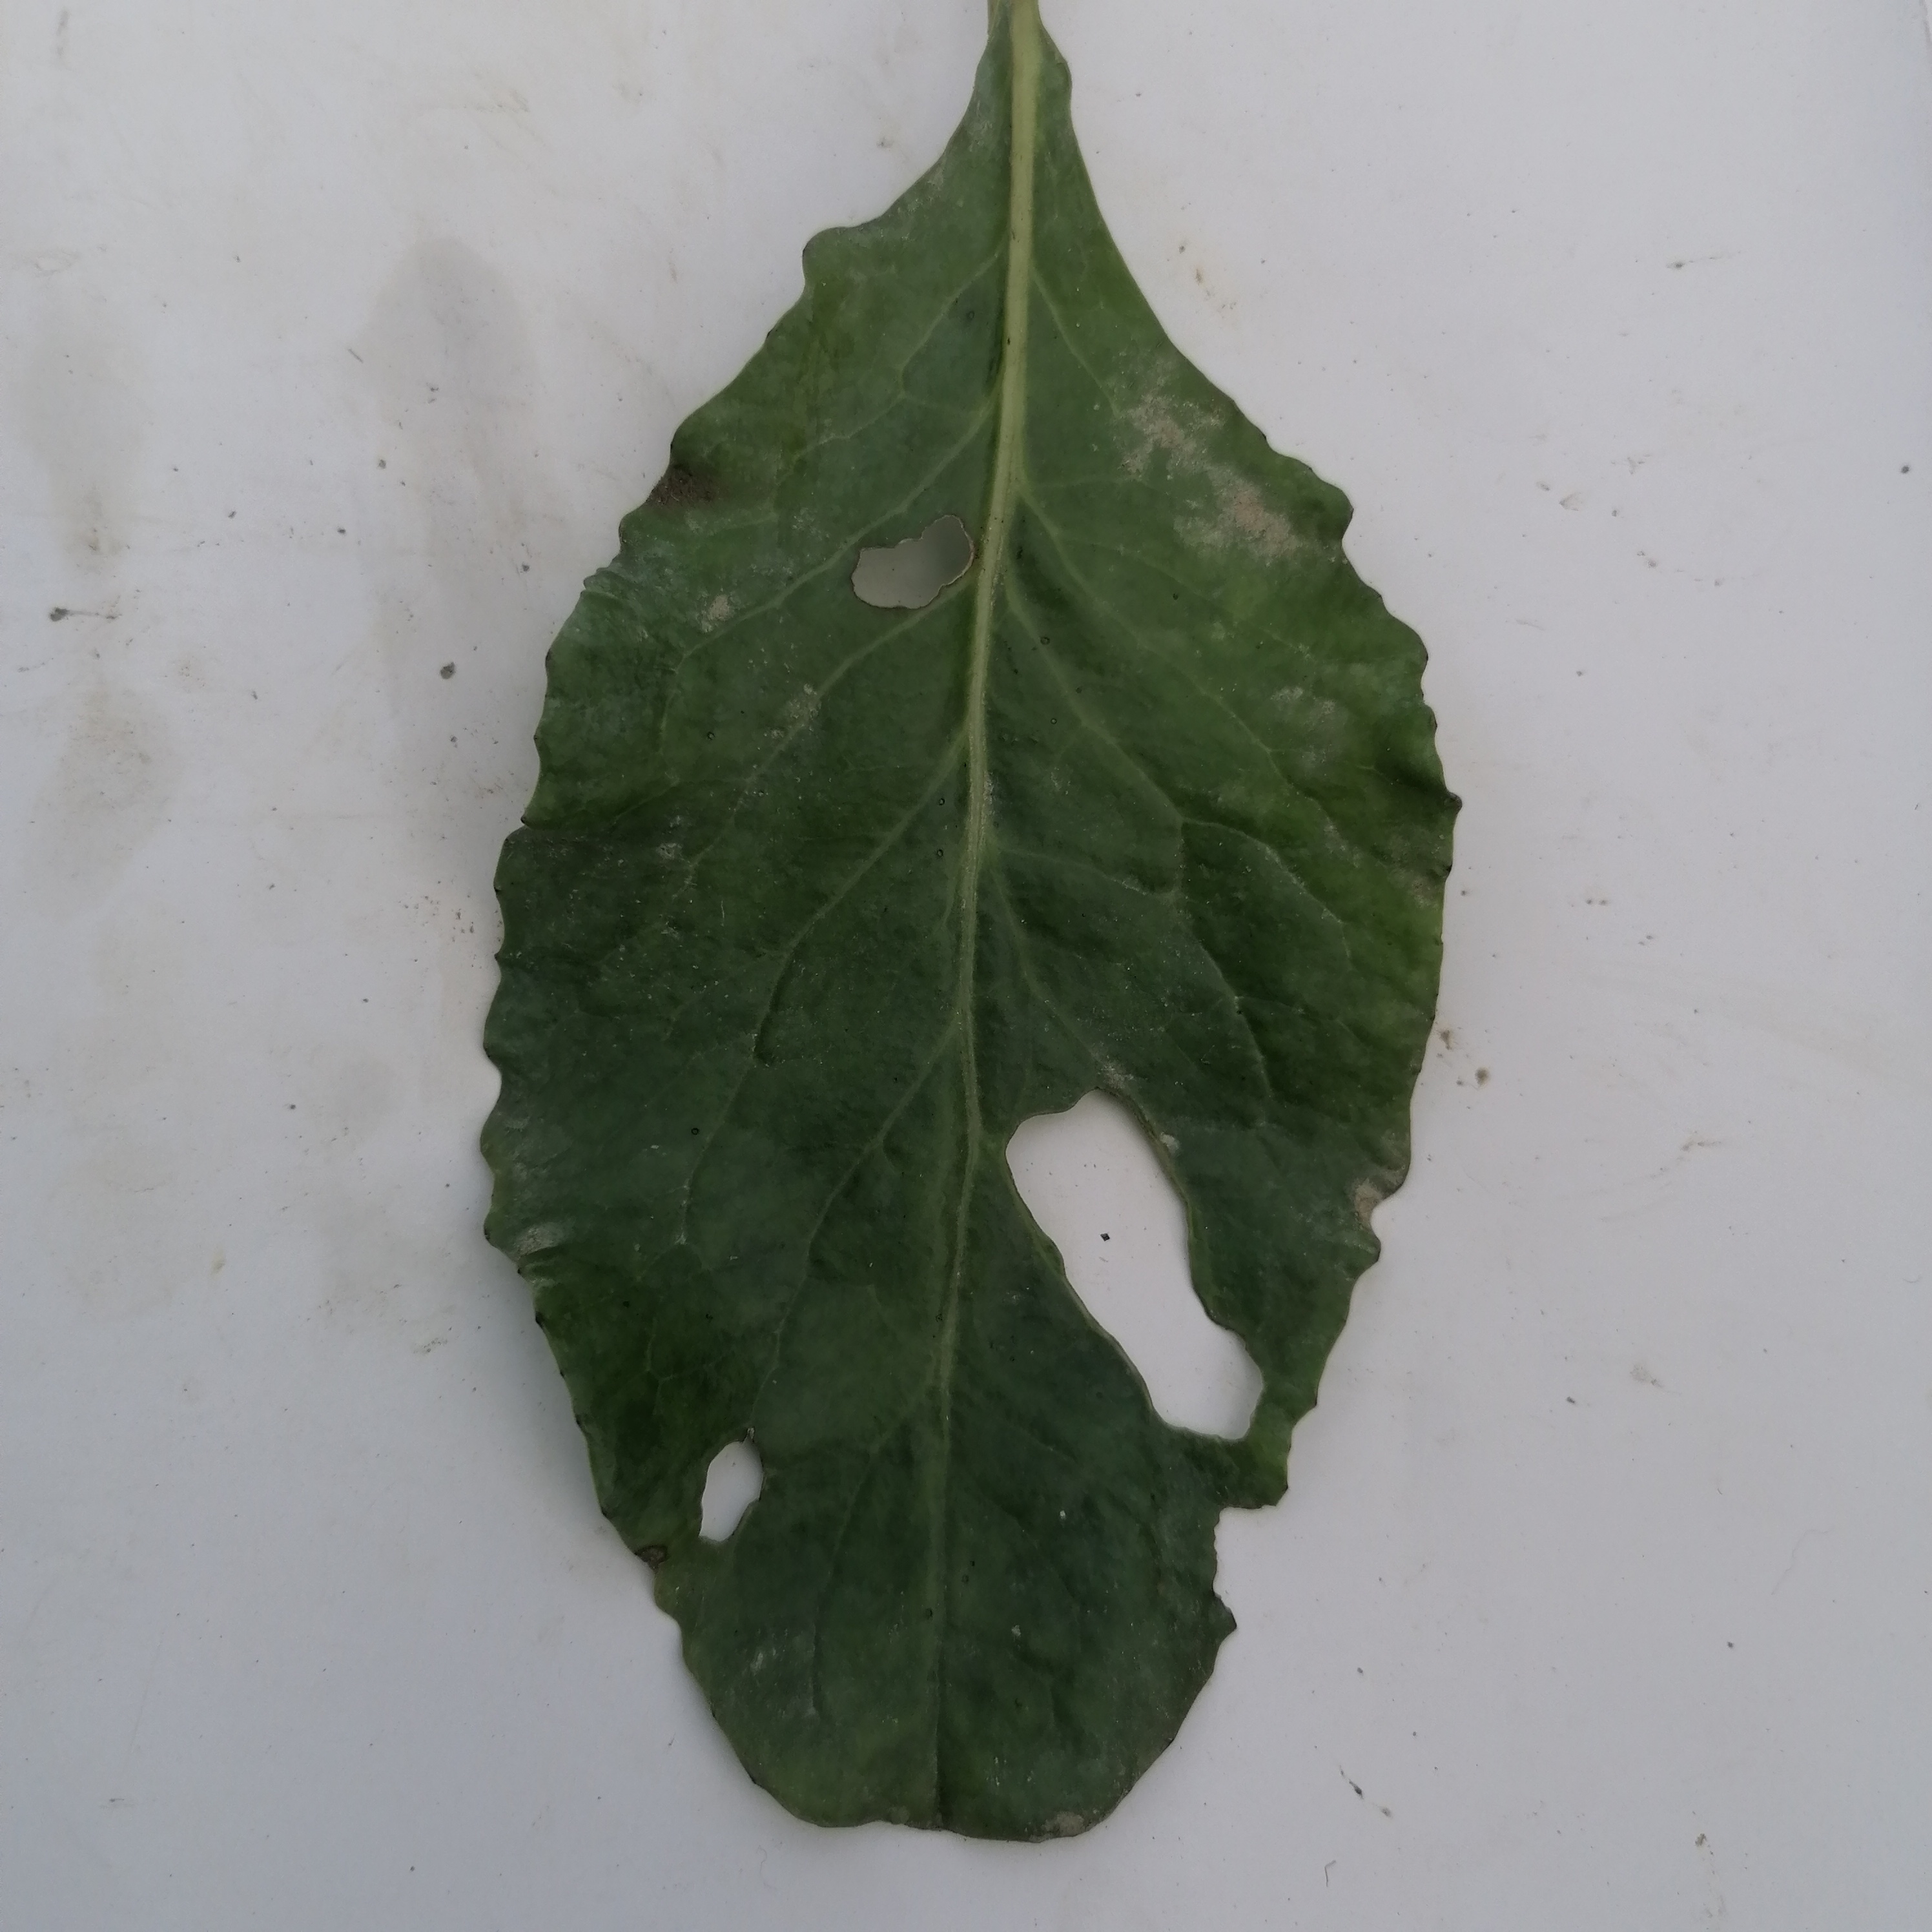
Label: Insect Hole